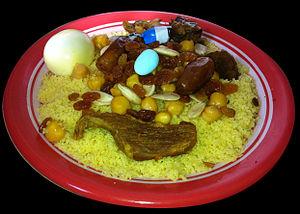
Coucous préparé à la nouvelle année de l'hégire à la ville de Nabeul
Nabeul est une ville du nord-est de la Tunisie, située au sud de la péninsule du cap Bon, à une soixantaine de kilomètres au sud-est de Tunis.